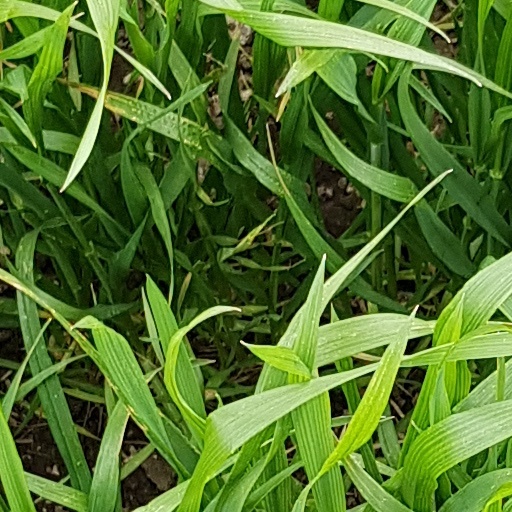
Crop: wheat